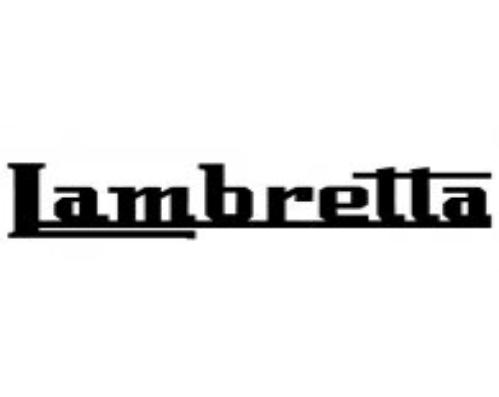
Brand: lambretta
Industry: Transportation